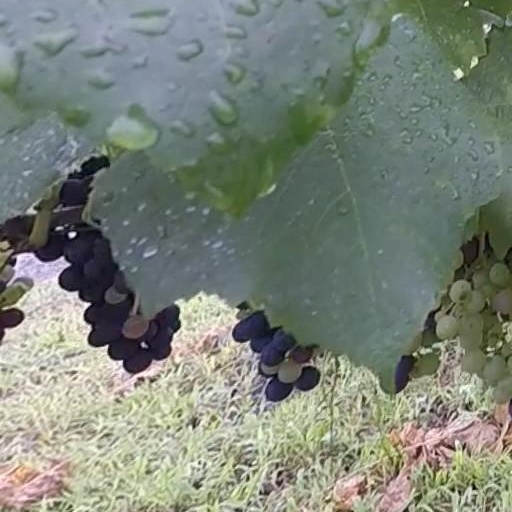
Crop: grape